HMS Swan (1767)

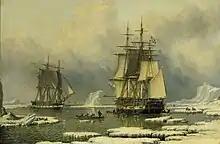
The "Swan", and stern view of the "Isabella" in the Davis Strait, painting by John Ward

"Swan", Dring, master, returned to the Northern Whale Fishery in 1823. In 1823 and 1824 she did her whale hunting off Greenland. From 1825 to 1840 she was at Davis Strait. The data below is primarily from Coltish.